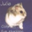
Label: hamster